Impact of Yuna Kim

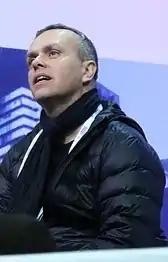
David Wilson, Kim's choreographer for most of her career

Wilson praised Kim's work ethic, noting that she "took everything [he] said to heart" and said that she believed in him, which was fulfilling, adding that she had never been rude or temperamental with him. He called her "an absolute dream" to work with. He also praised her integrity as a person. He later said that he helped her deal with the pressure she felt, advising her early in their collaboration that she needed to find a reason for skating other than winning, which he felt would protect her from all the pressure and expectations. In 2016, Wilson that Kim's team, which included himself, Orser, and Tracy Wilson, "turned Kim into a star" and that without his tutelage, she would not have been as professionally and financially successful. The 2010 Olympics was the first time he accompanied Kim at a competition and the first time he had attended an Olympic competition. He said that he tried to keep things "normal" during their time in Vancouver and to keep her laughing. He did not have coaching credentials, so he watched her skate from the stands with Kim's mother. He told Philip Hersh, "Every time she jumped, I was praying to my [late] mother in heaven to keep her upright. I was too rattled to enjoy it".